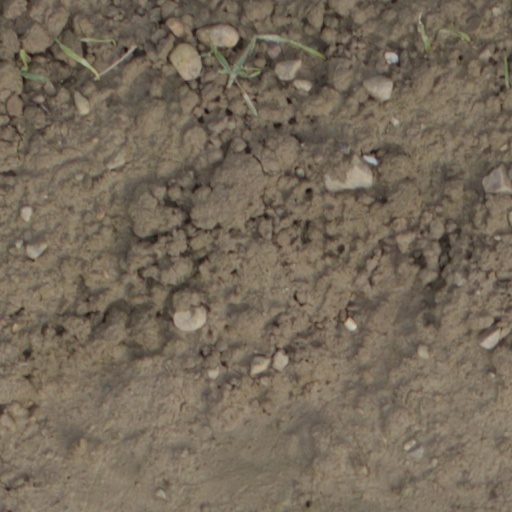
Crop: wheat